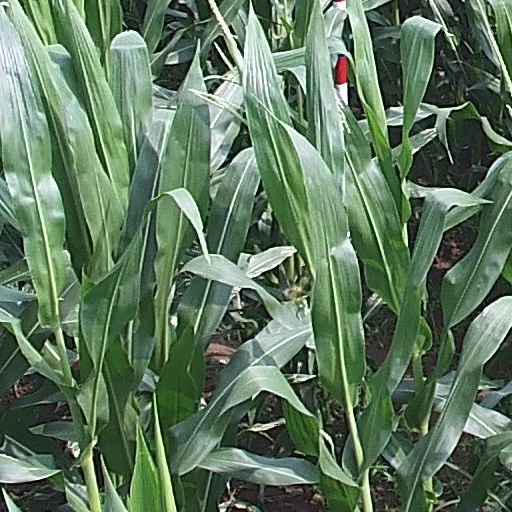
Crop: maize; corn